Sydney Curnow Vosper

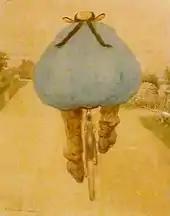
"Un cultivateur mécanique" (1906), oil on card, Musée du Faouët, Le Faouët, Morbihan, France

The picture featured regularly in Welsh-language publications, including in "Y Ford Gron" ('The Round Table') in 1933, as print copies sold via the Urdd in 1937, and in the Cymru Fydd calendar in the 1950s. In 1942 it was described by "Yr Aelwyd" ('The Hearth') as "one of the most beautiful pictures of the religious life of Wales in old times .."